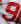
Number: 9